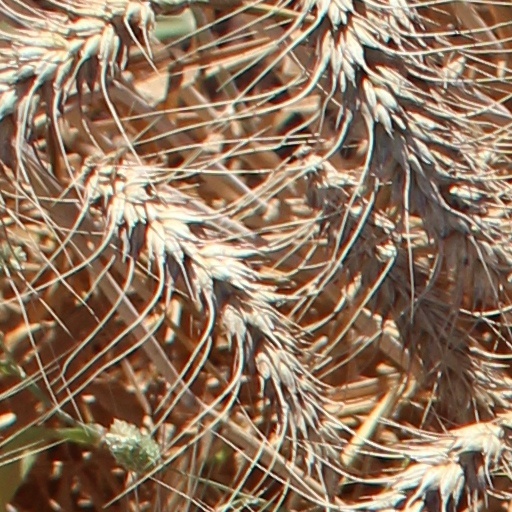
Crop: wheat